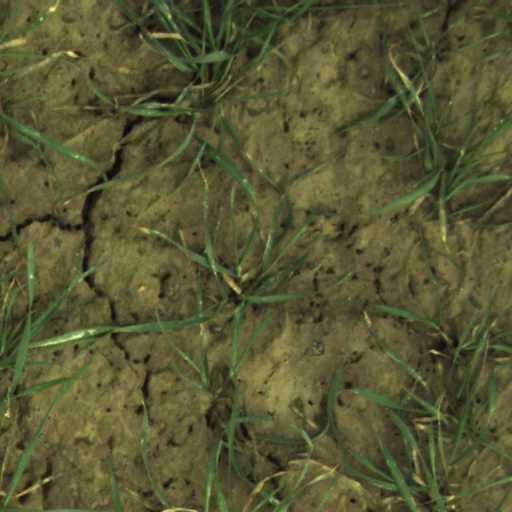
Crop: wheat